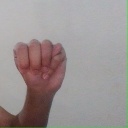
अक्षर: म